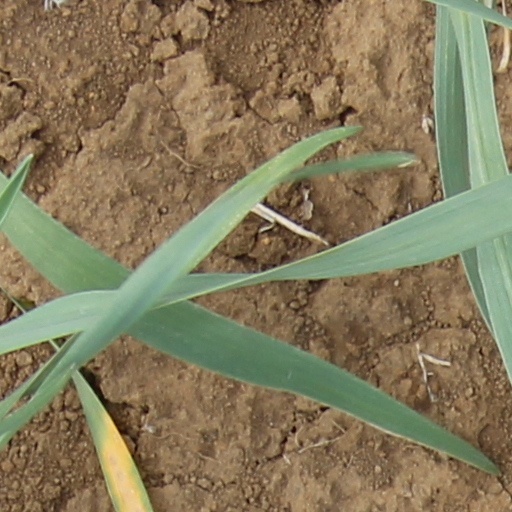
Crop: wheat